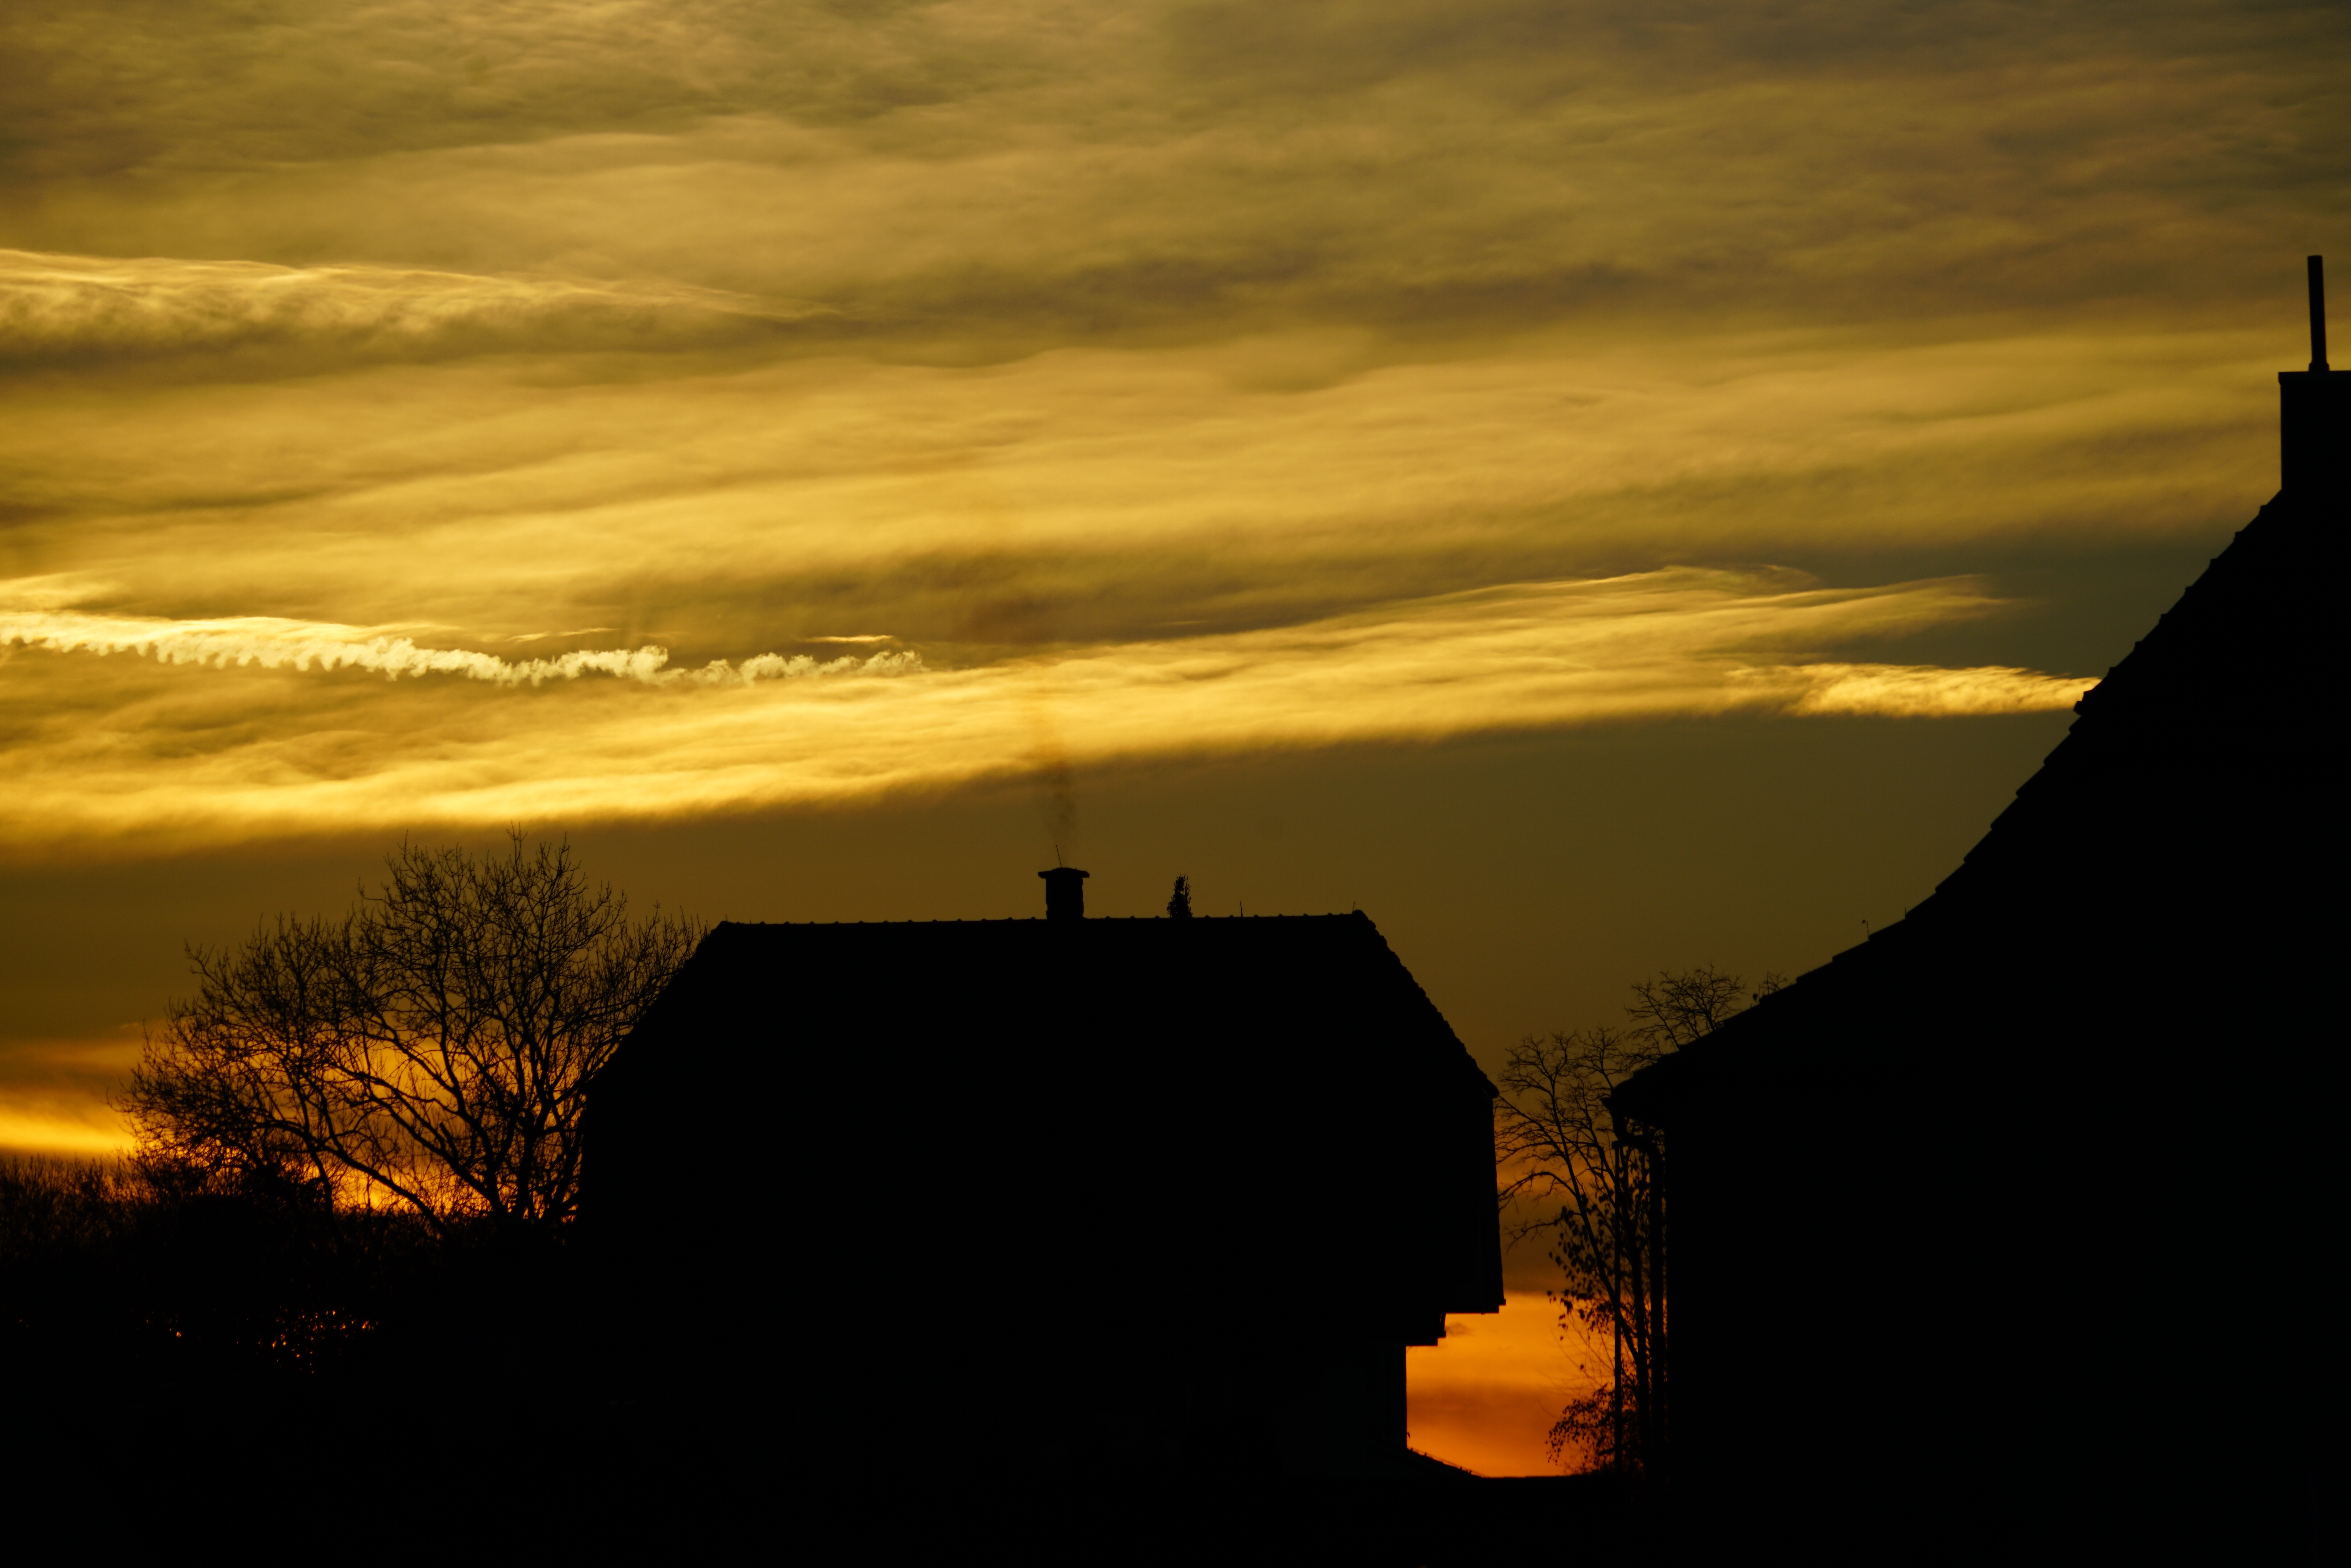
landscape, tree, horizon, silhouette, cold, cloud, sky, sun, sunrise, sunset, sunlight, morning, dawn, atmosphere, village, dusk, evening, calm, darkness, yellow, homes, switzerland, frosty, abendstimmung, afterglow, phenomenon, winter mood, astronomical object, meteorological phenomenon, stock photography, computer wallpaper, red sky at morning, roggwil